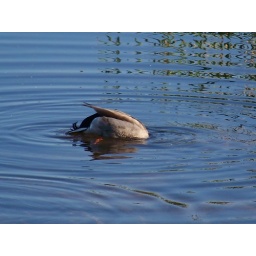
ducks in lake behind my house